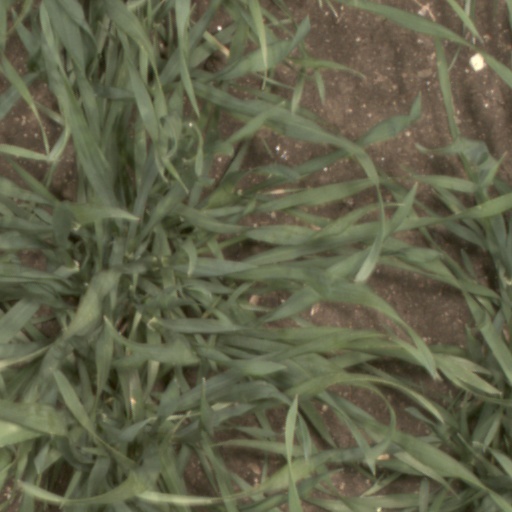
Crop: wheat